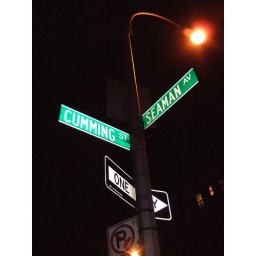
Saw these famous street signs near the apartment we were staying at